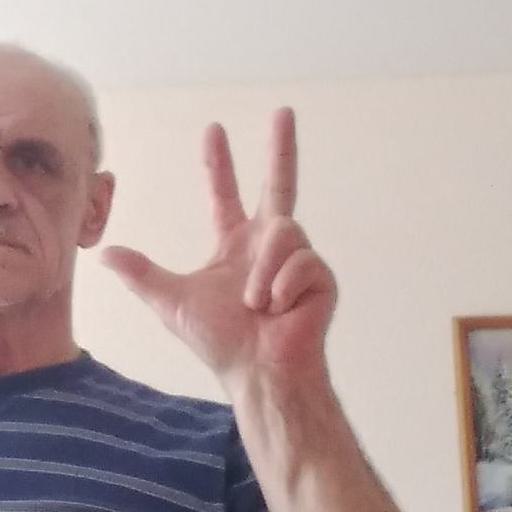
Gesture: three2